Applications of artificial intelligence

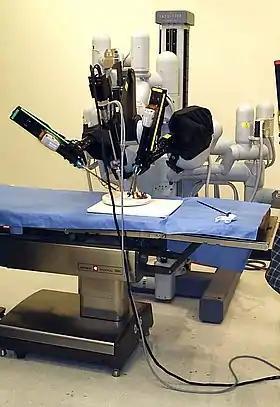
A patient-side surgical arm of Da Vinci Surgical System

AI has been used to produce visual art. The first AI art program, called AARON, was developed by Harold Cohen in 1968 with the goal of being able to code the act of drawing. It started by creating simple black and white drawings, and later to painting using special brushes and dyes that were chosen by the program itself without mediation from Cohen.